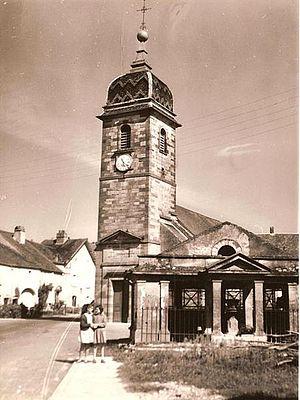
Ancienne Fontaine Mersuay années 50
Mersuay est une commune française située dans le département de la Haute-Saône, en région Bourgogne-Franche-Comté.